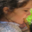
Label: girl